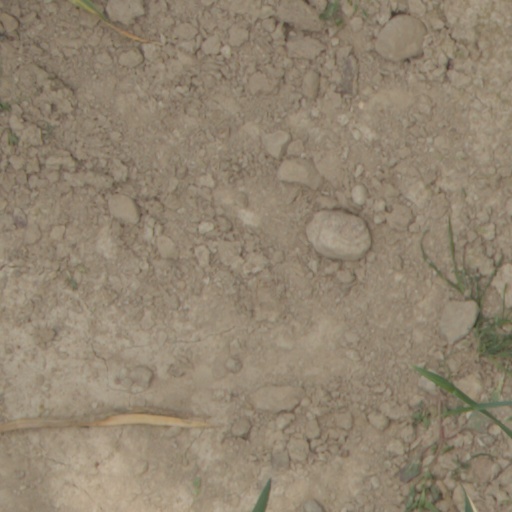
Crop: wheat